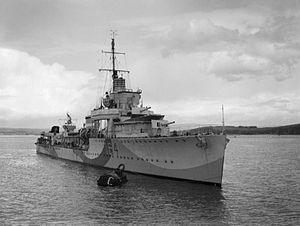
La classe V et W est un amalgame de six classes différentes construites pour la Royal Navy dans le cadre du programme d’urgence de la guerre pendant la Première Guerre mondiale. Commandées à 107 exemplaires, seulement 67 seront mis en service, la capitulation allemande entraînant l’annulation de la construction de quarante unités.